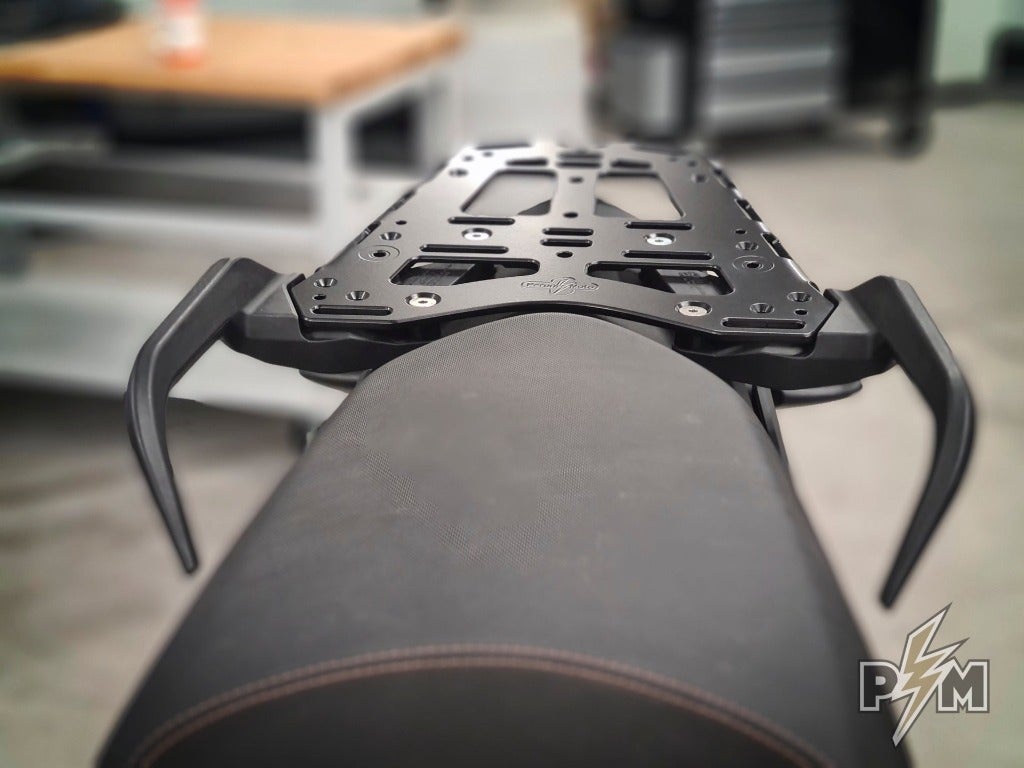
KTM 1X90 Billet rack - Large (2013-2020)
Our most versatile luggage rack - it provides great support for duffle bags, rack-less saddlebags or hard top cases and due to it's 3D milled feature it sits low and flush with the stock seat. Additional spacers for removing passenger grab handles included ! Twenty six slots - strapping points for all kind of soft luggage, tool bags or small roll bags, Reasonably large top surface - approx. 30/19 (W) x 32 (L) cm of completely flat top surface (plus flanges for easy strapping), Strap-friendly - chamfered, smooth edges, Strong and durable - CNC milled out of aluminum-magnesium alloy, attached to the bike using M8 bolts - rack can be used to pull and push the bike, Perfect angle - due to CNC milled angled spacer platforms and angled countersunk holes, rack sits very low, flush with the stock seat and at the same angle as the stock seat ( additional Subplate is not needed! ) Rotopax ready - pre-drilled holes for Rotopax mount (mount not included), for 1 or 2 gallon Rotopax fuel or water can, Givi/Kappa Monokey top case ready - pre-drilled holes for Givi adapter kit (not included - check instructions for details) - limited compatibility with plastic Givi Trekker cases - email for details, SW-motech top case ready - pre-drilled holes for SW-Motech adapter kit (not included - check instructions for details ), Kriega OS-Rack Loops ready - pre-drilled and chamfered holes for Kriega OS-rack loops , for perfect mounting of Kriega bags, 8 mm holes for RAM mount - for GoPro or other action cameras, one hole on each flange, All necessary hardware provided - high quality 10.9 zinc coated bolts and powdercoated spacers, High quality powder coat - matte black powder coating (top of the line IGP Duraface powders), Weights approx. 1.0 kg , including mounting hardware.
Brand: Perun moto
Category: Vehicles & Parts > Vehicle Parts & Accessories > Vehicle Storage & Cargo > Motor Vehicle Carrying Racks > Vehicle Motorcycle & Scooter Racks